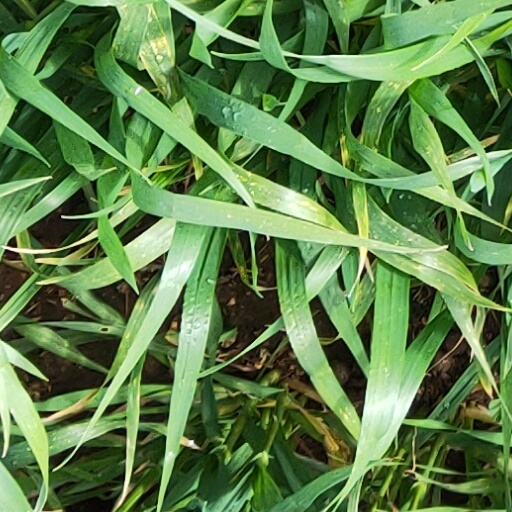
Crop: wheat